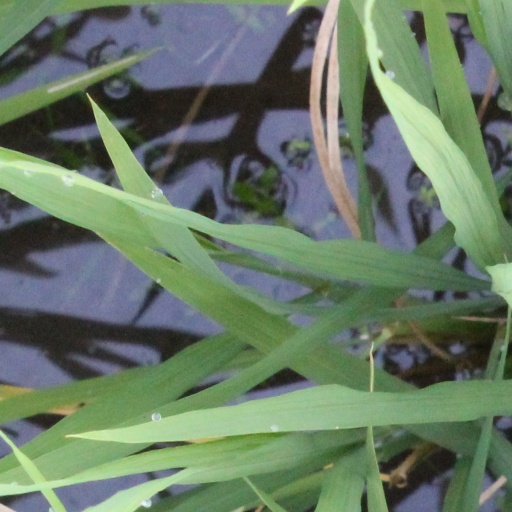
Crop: rice